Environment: real
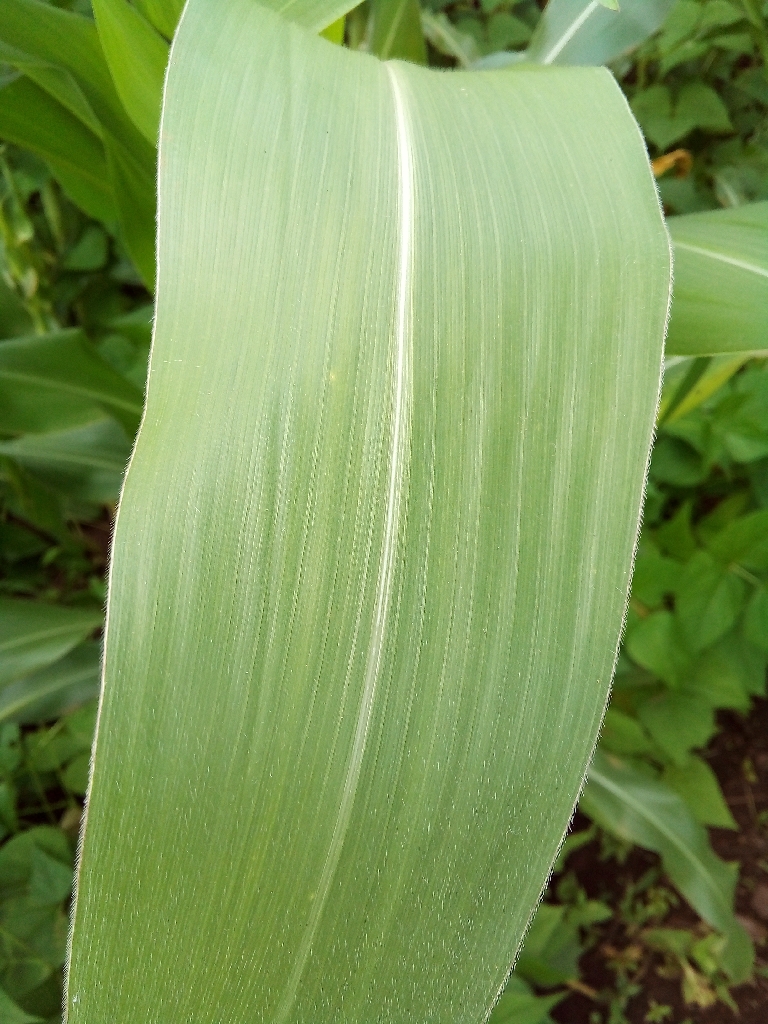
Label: healthy